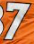
Number: 7